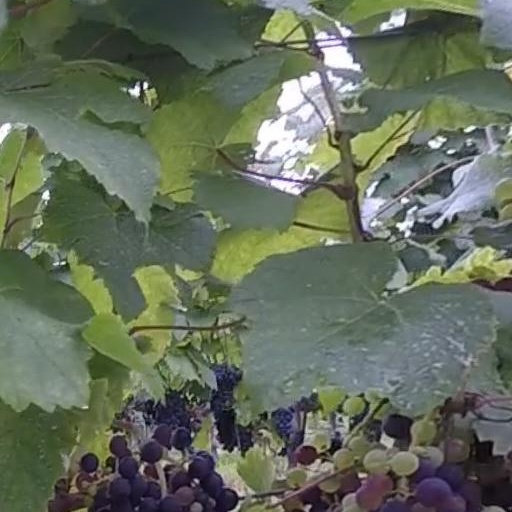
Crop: grape